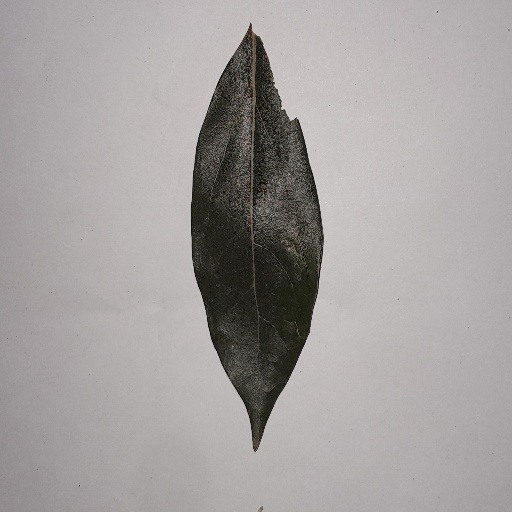
Species: Camphor
Leaf condition: Bacterial Spot